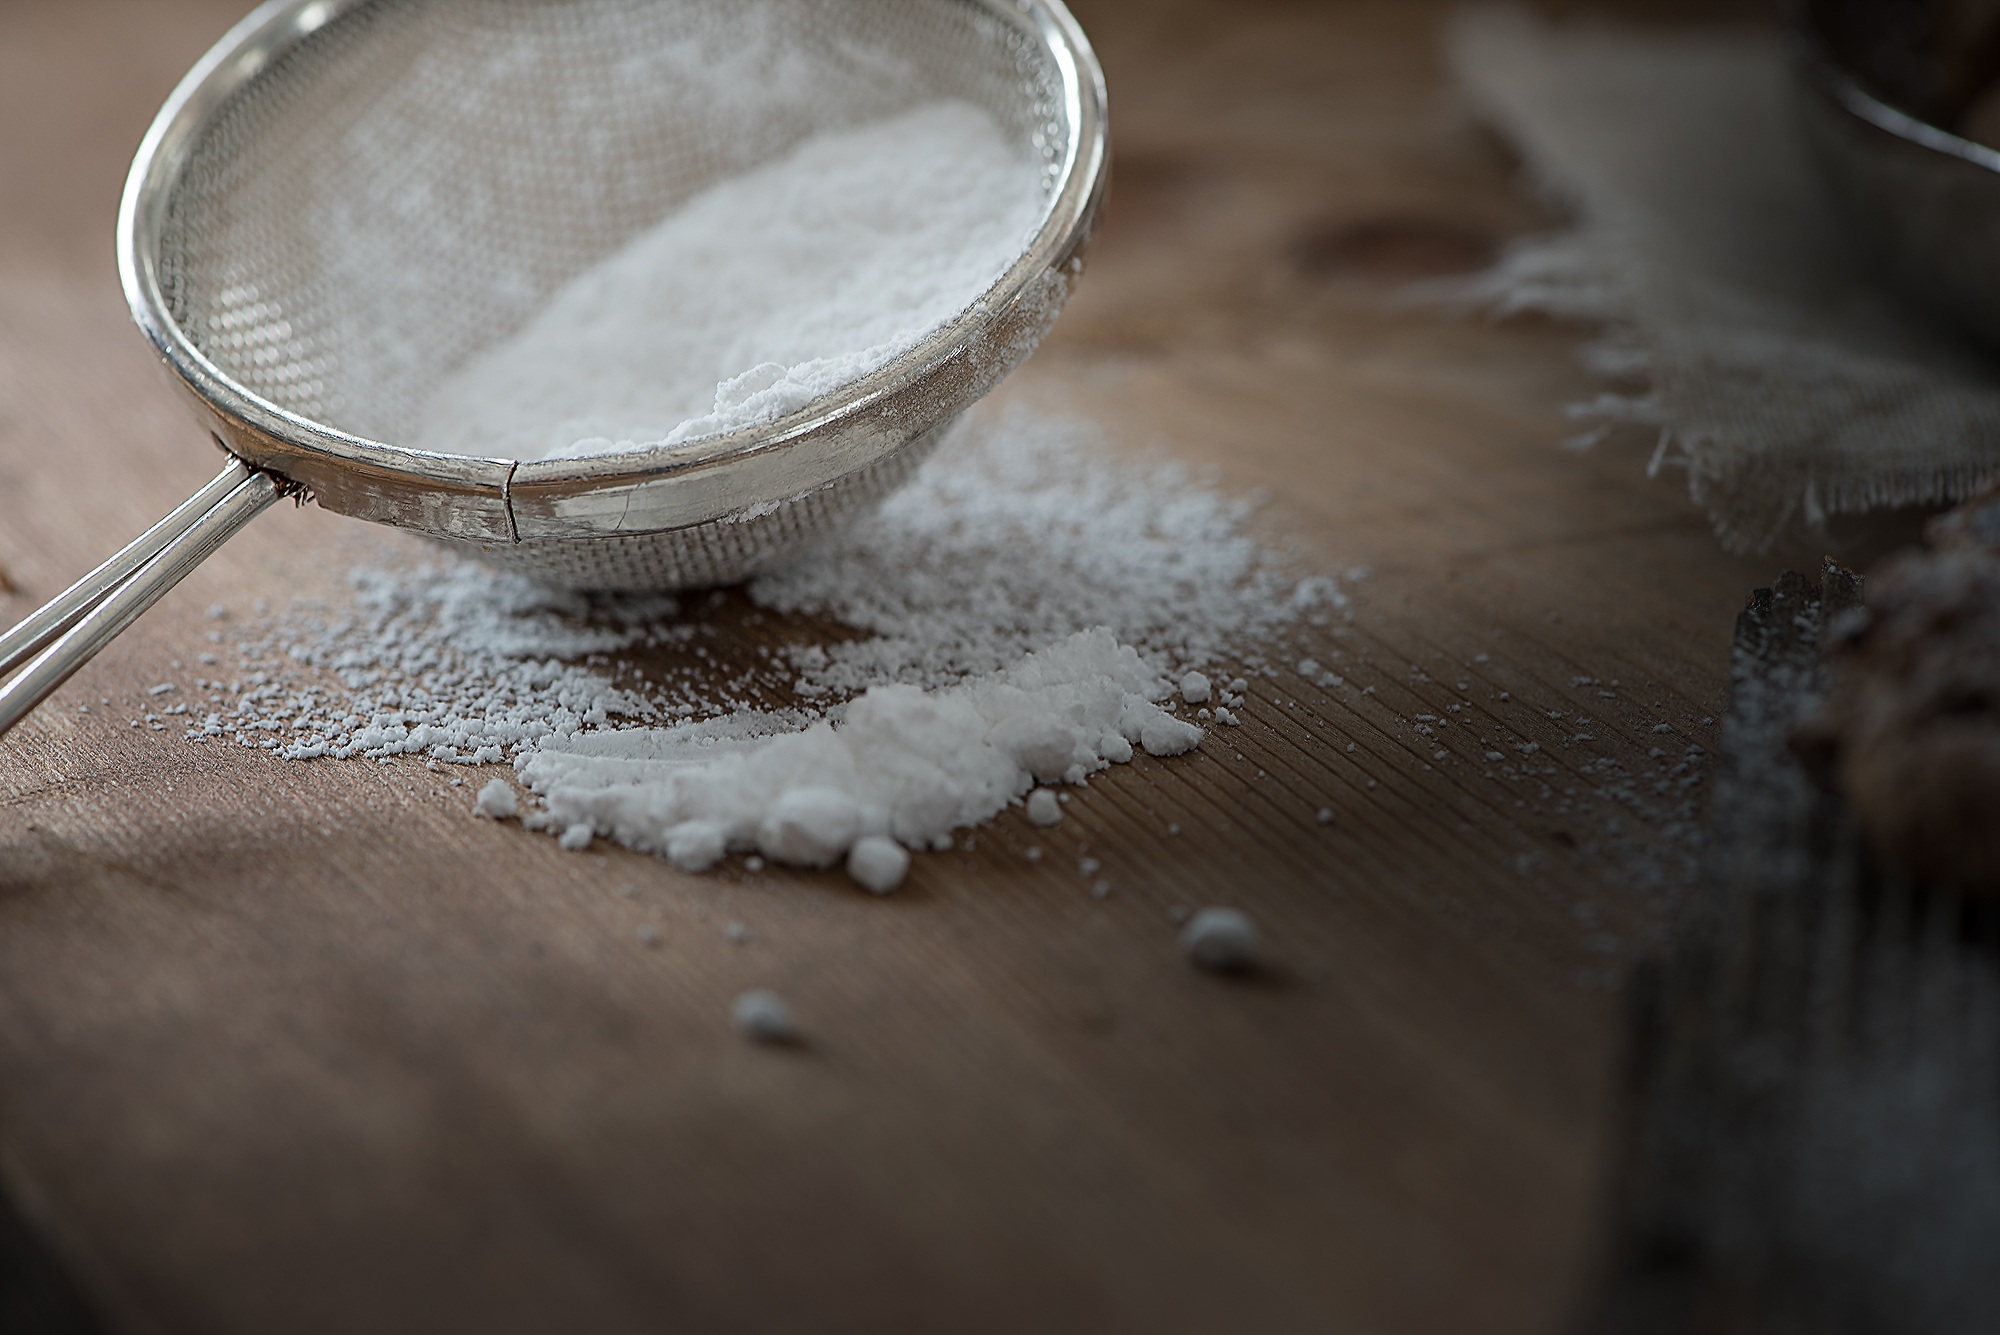
food, metal, baking, close, material, close up, coconut, icing sugar, icing, macro photography, flavor, sieve, kitchen help, household goods, powdered sugar sieve